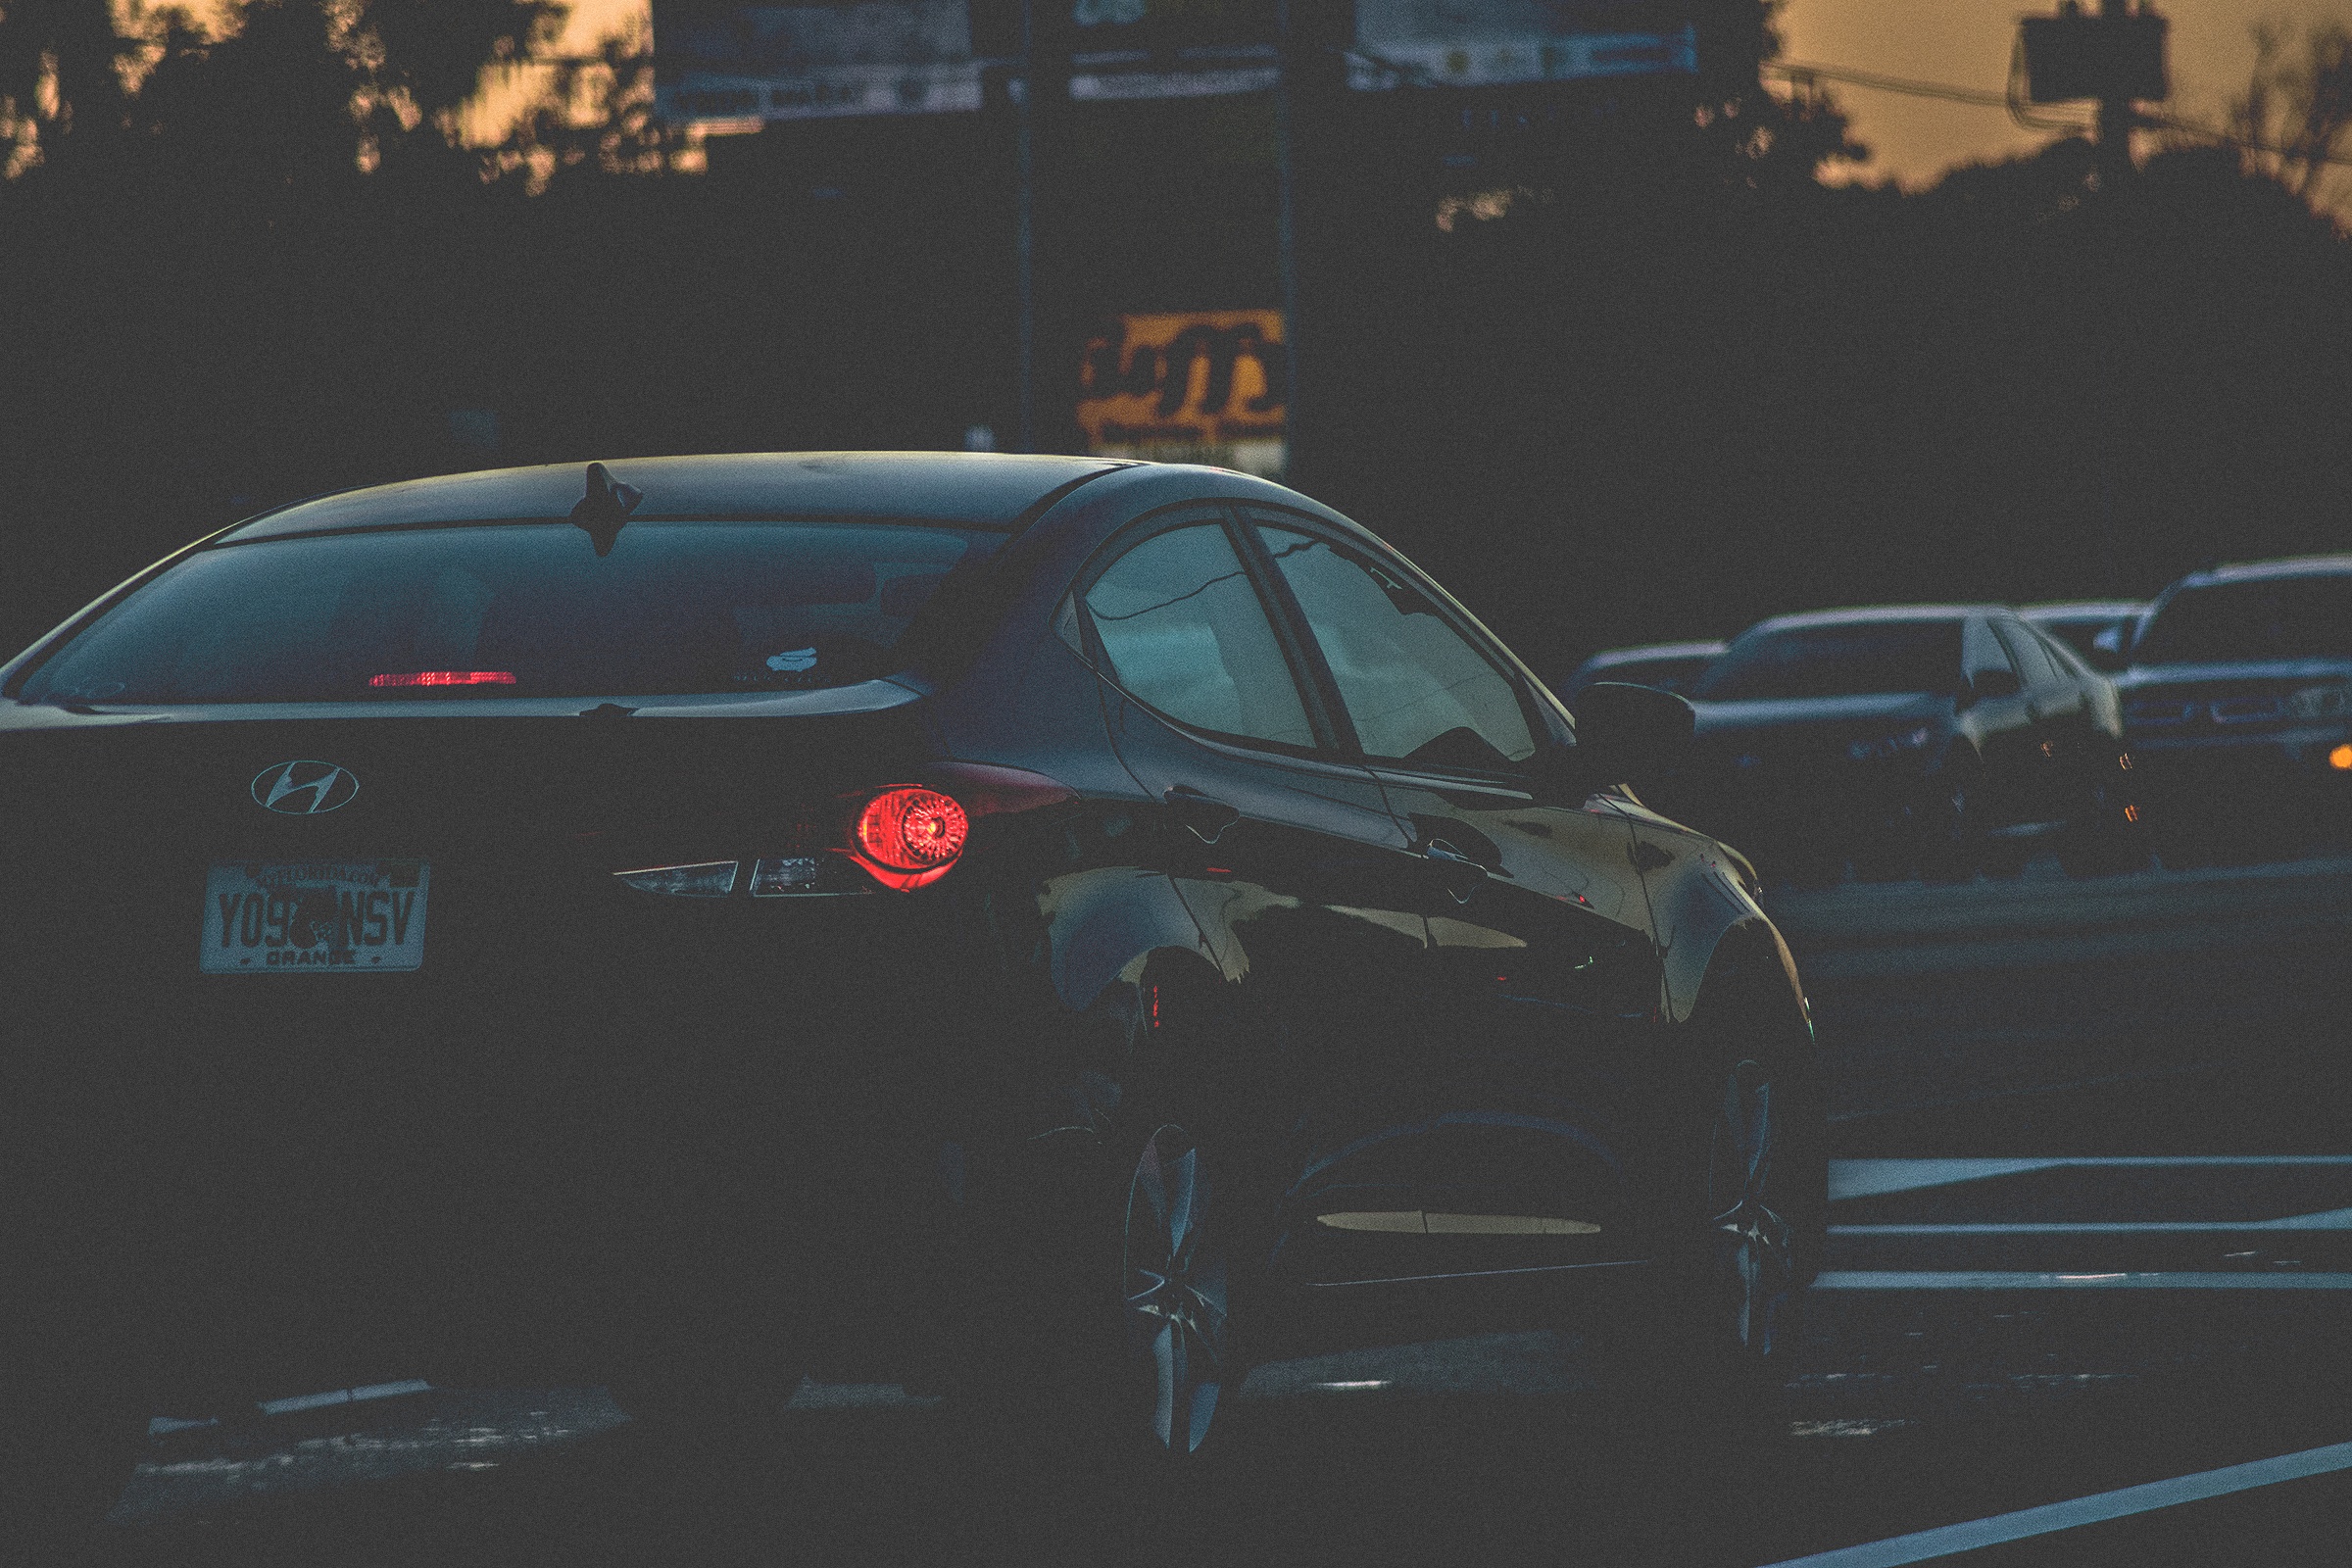
car, wheel, vehicle, sports car, supercar, sedan, lexus, land vehicle, automobile make, automotive design, luxury vehicle, performance car, sports sedan